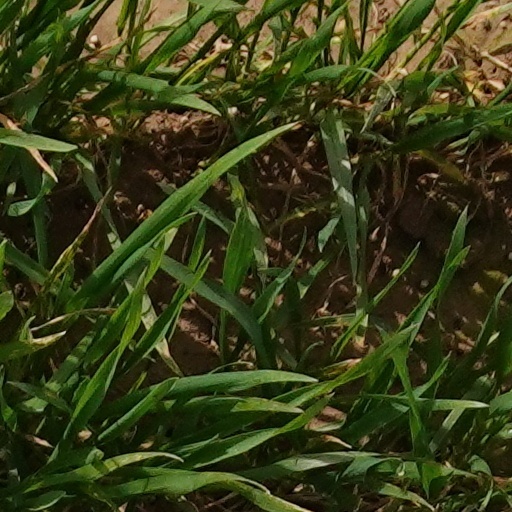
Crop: wheat